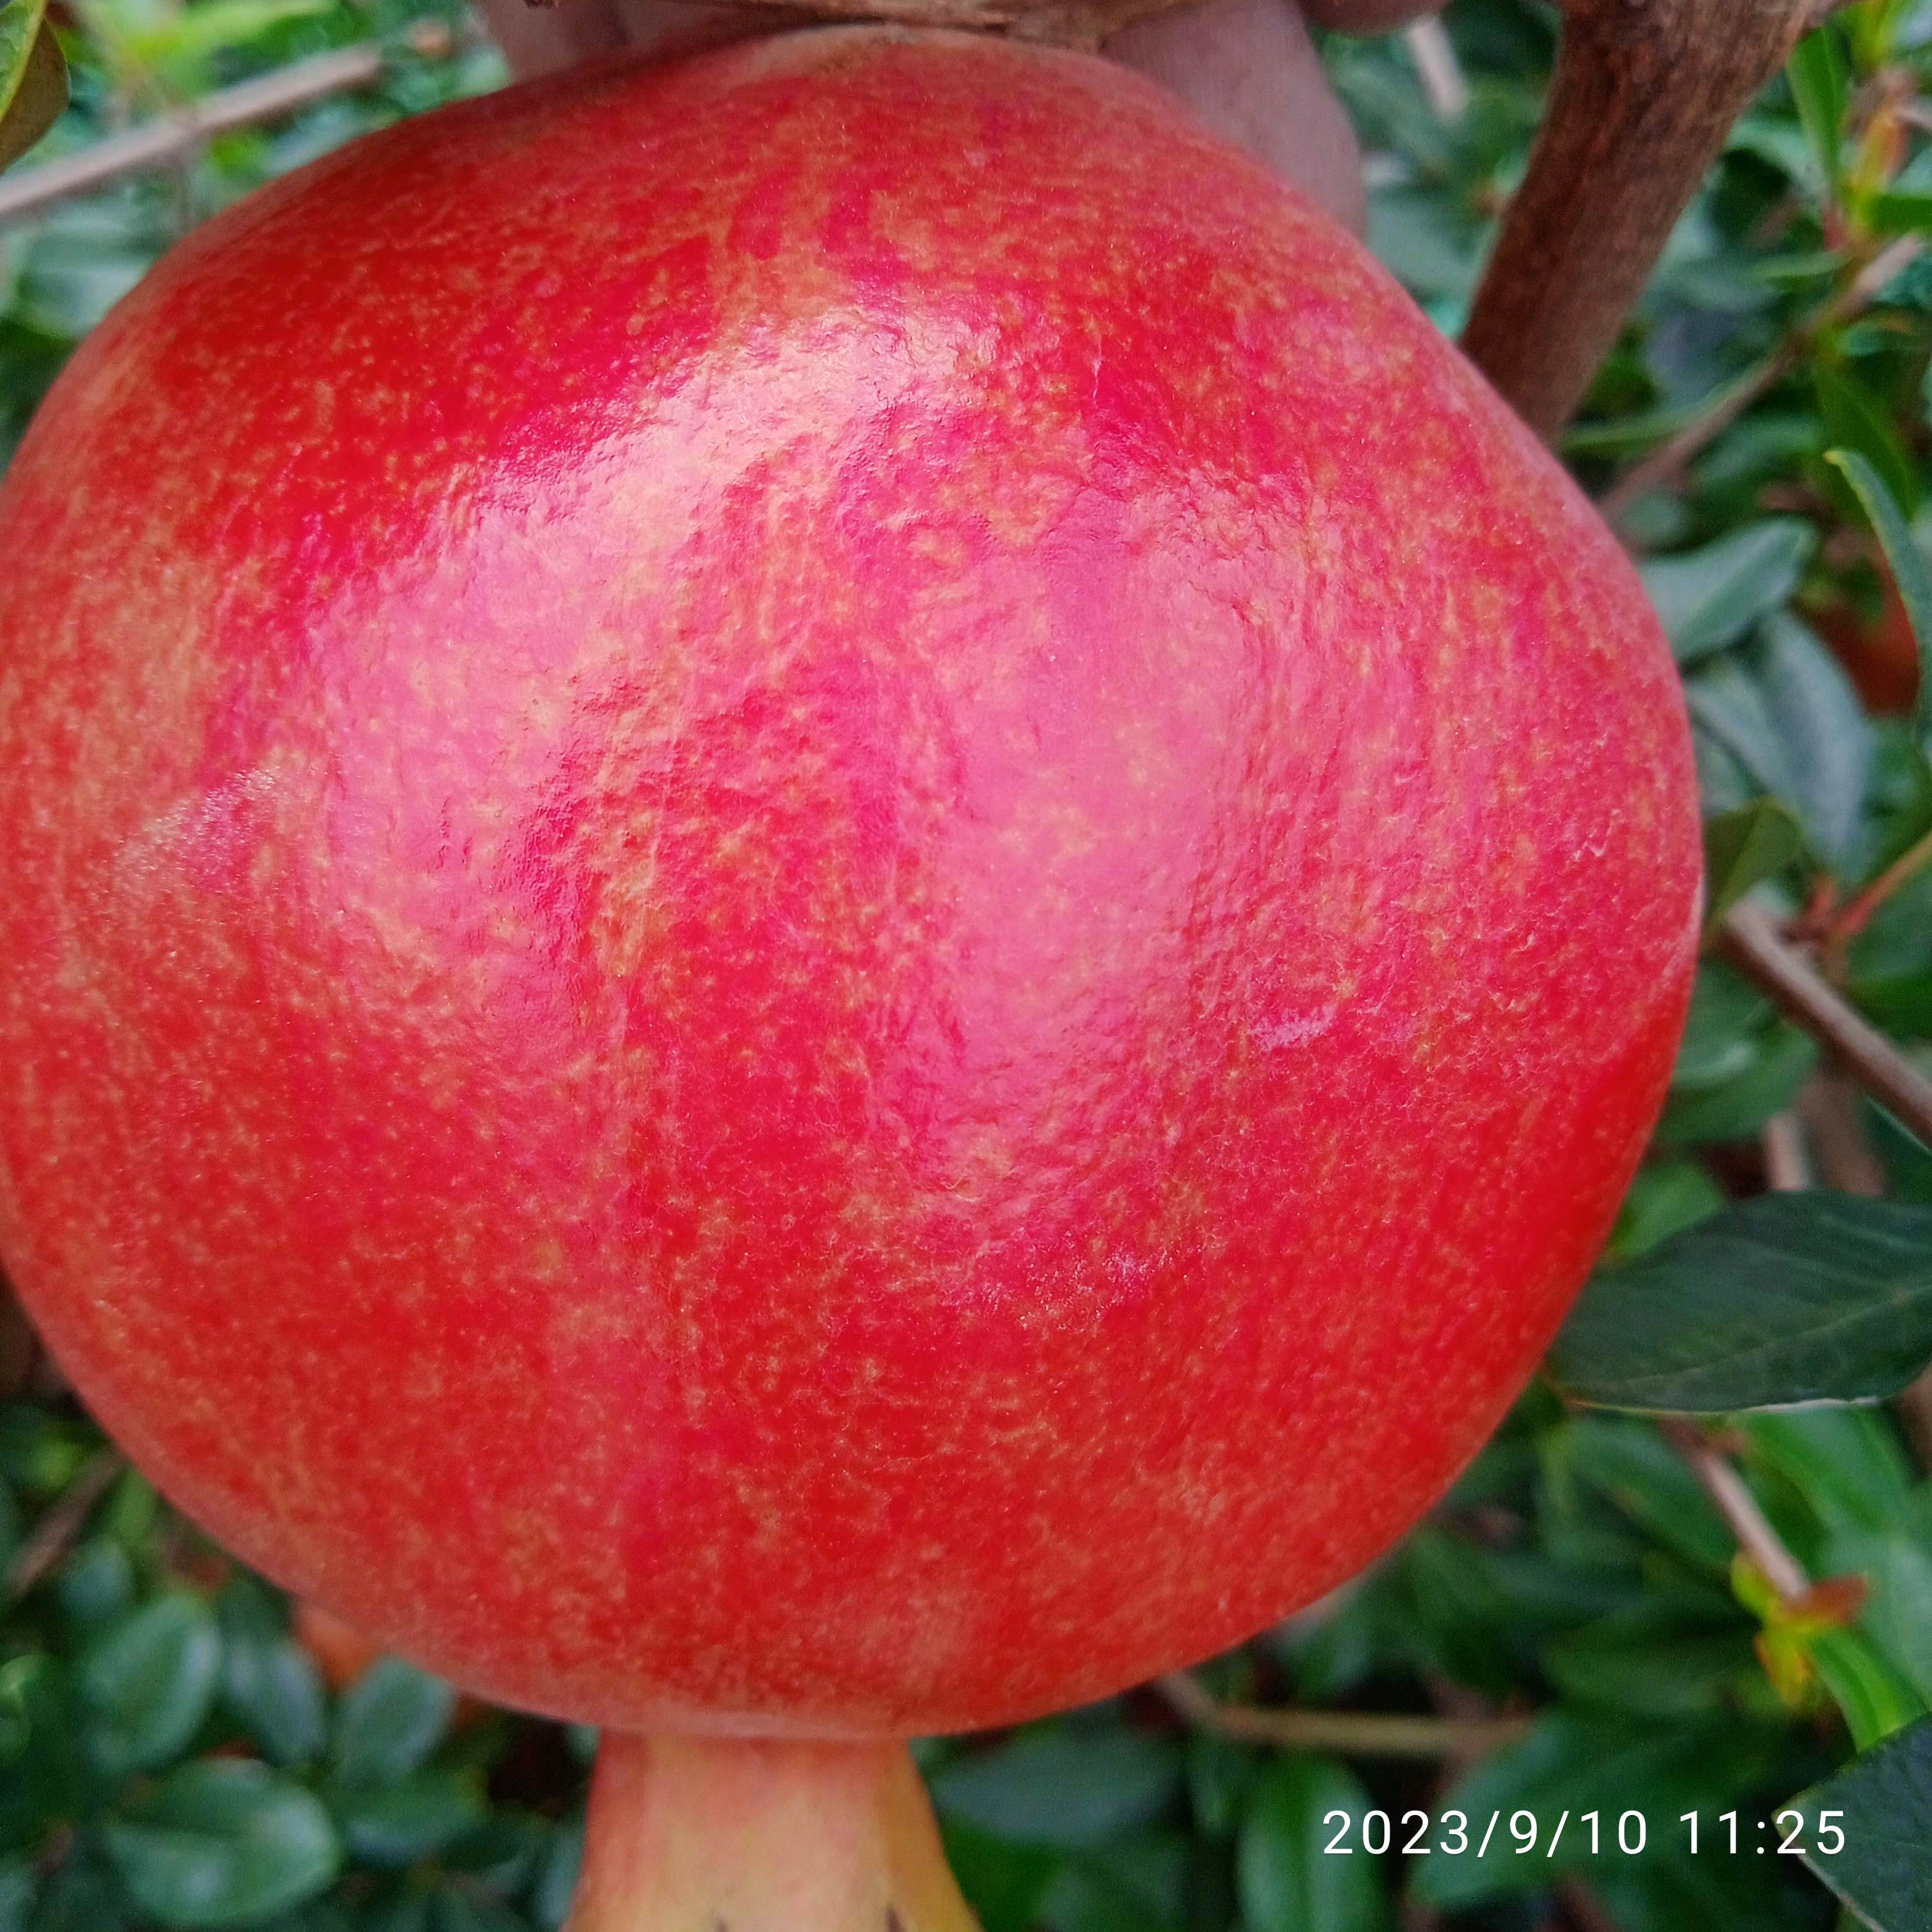
Label: Healthy